Yvonne Gilbert

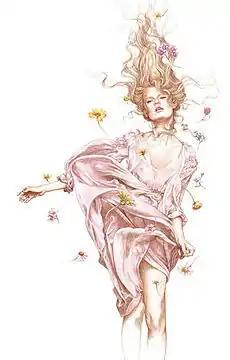
"Fashion Drawing", one of Gilbert's works drawn by coloured pencils

Gilbert's art has been called "fantastically elaborate". She draws many of her works with coloured pencils, despite calling them "such an unreliable medium," in part because she dislikes the mess associated with using paint, ink, or clay.